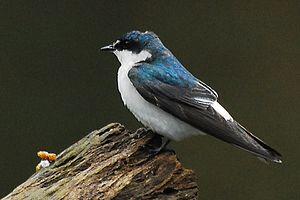
Les Hirundinidae sont une famille de passereaux constituée de 19 genres et de 88 espèces de pseudolangrayens et d'hirondelles.